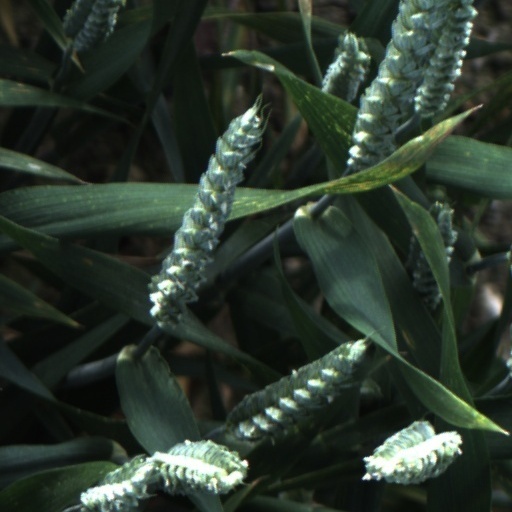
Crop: wheat